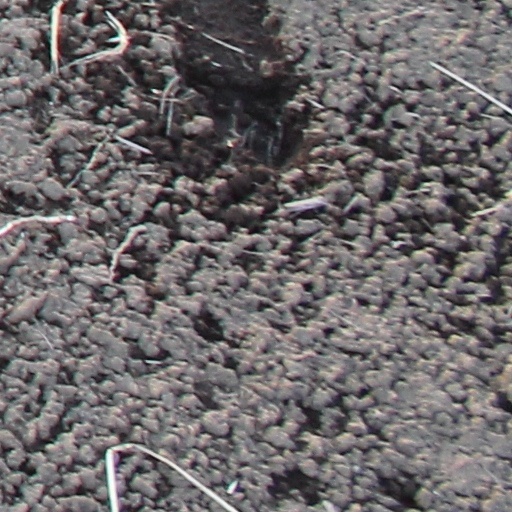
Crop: wheat